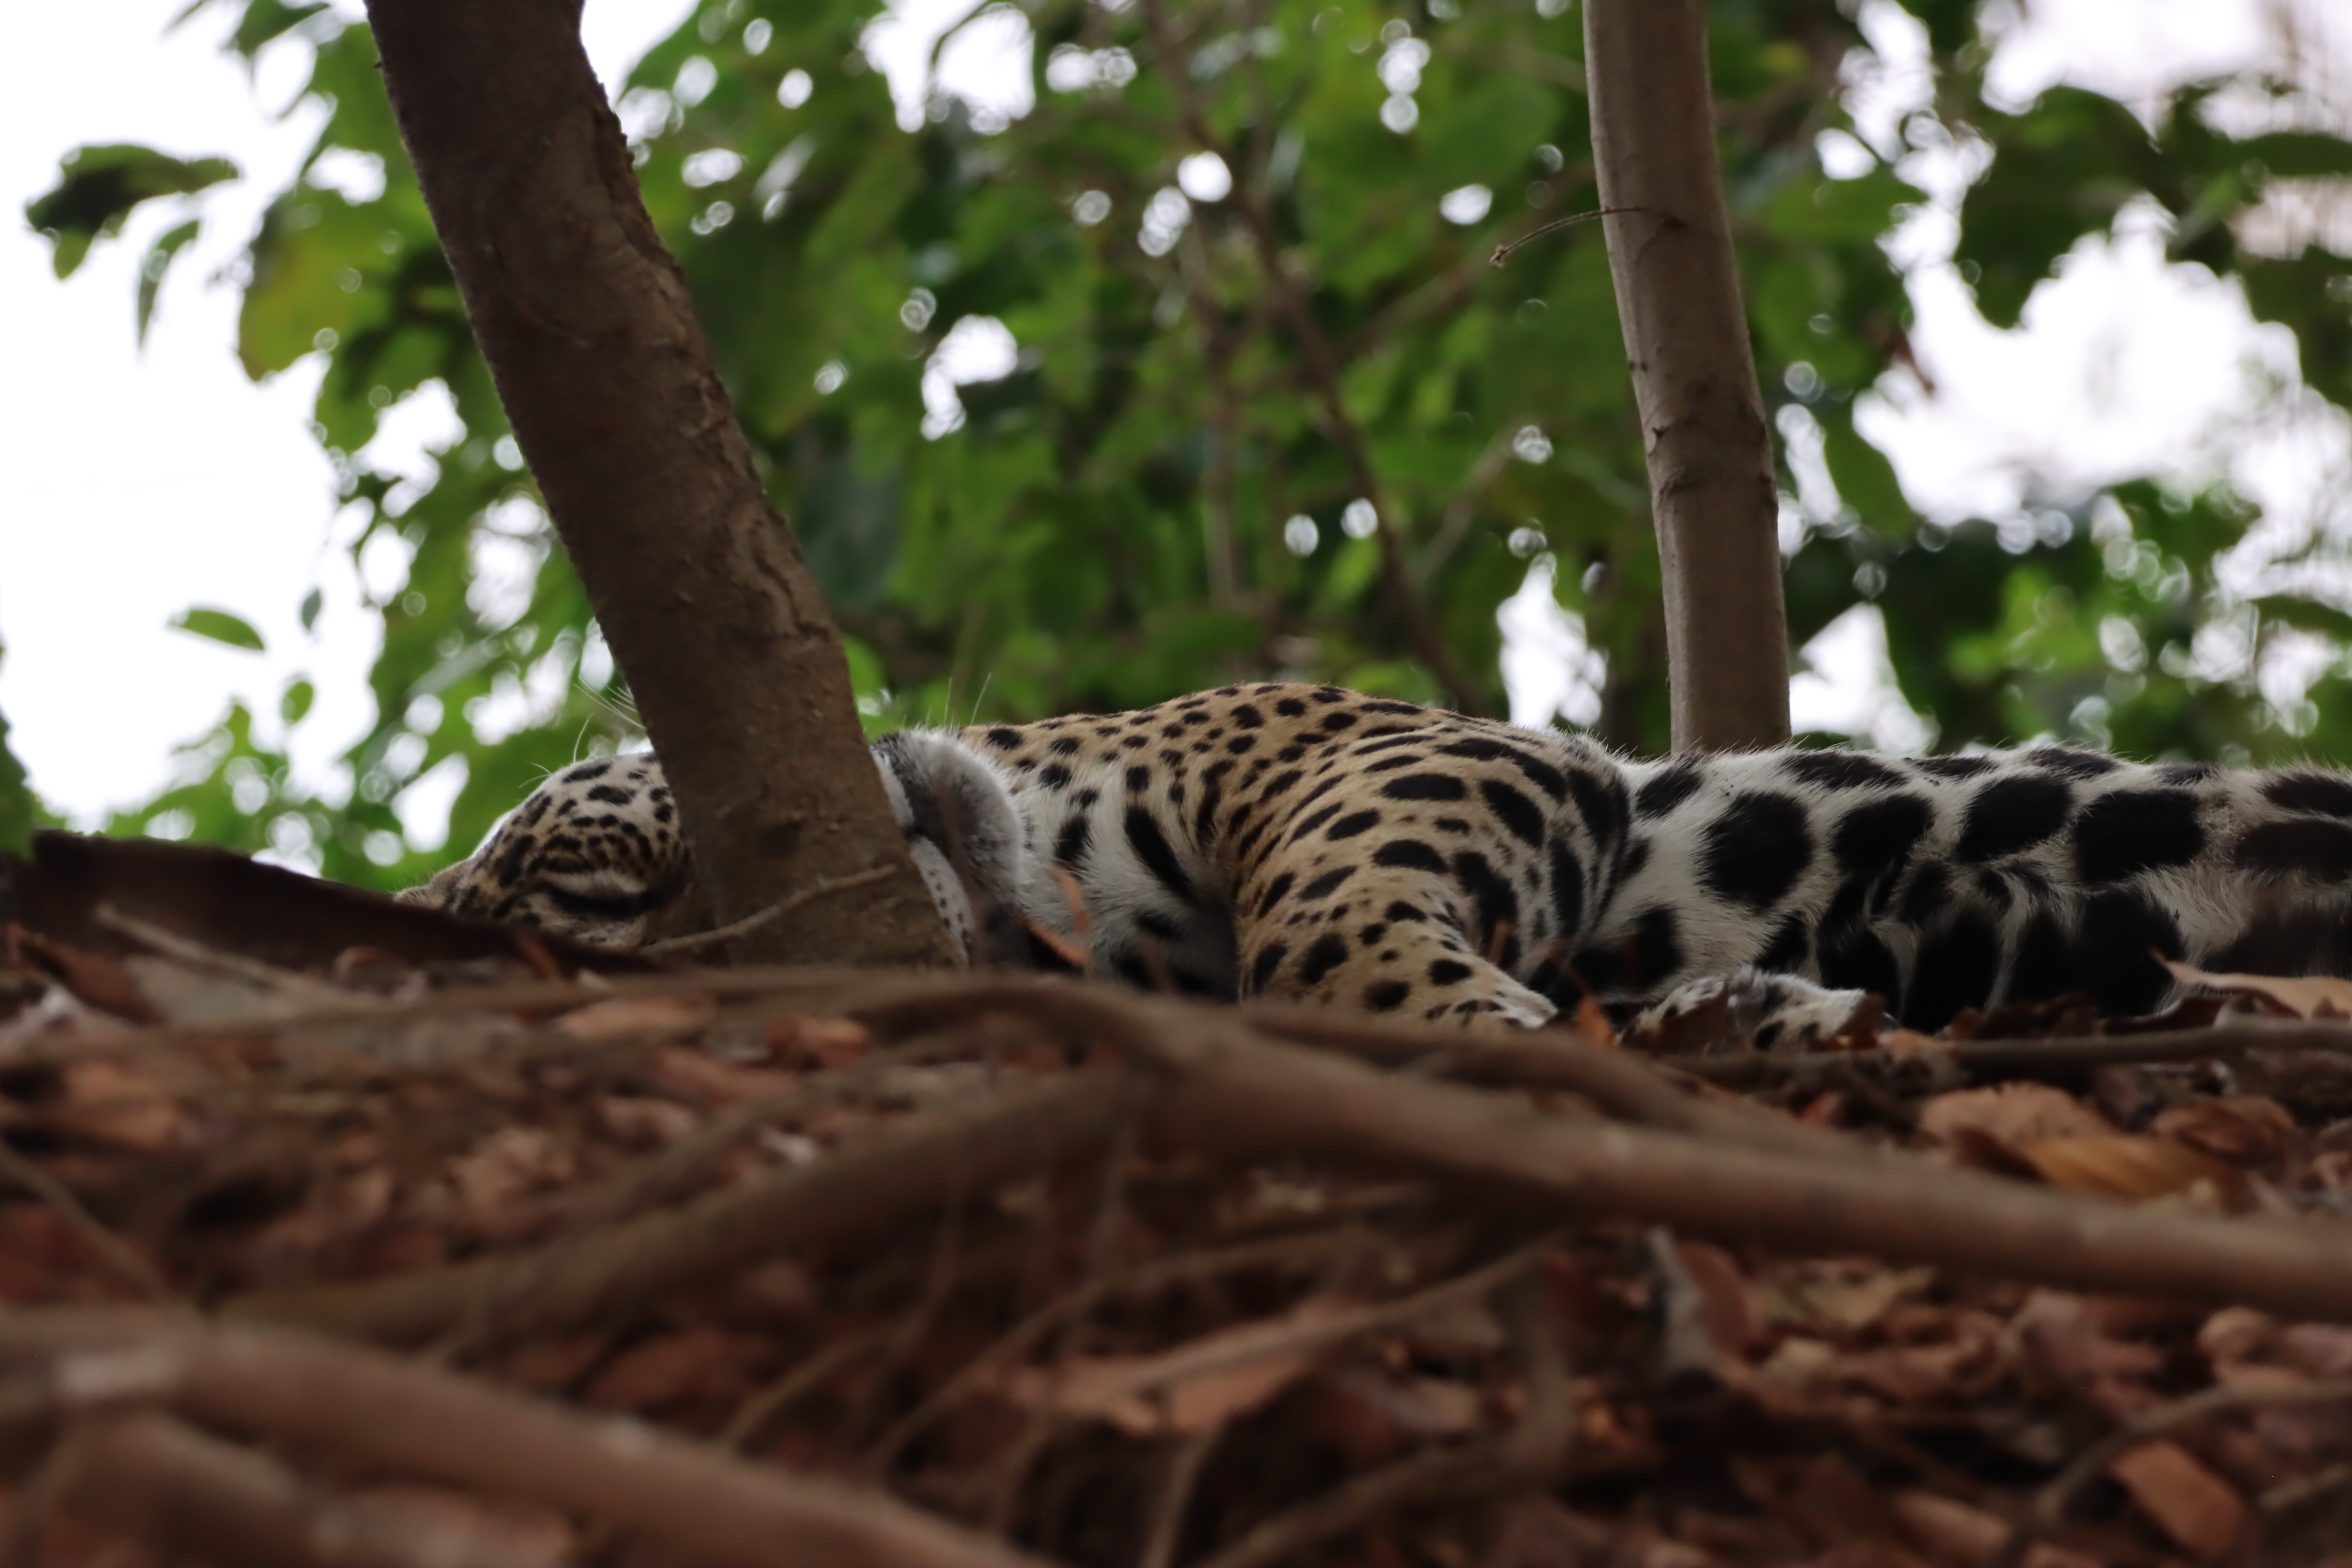
Jaguar: Apeiara